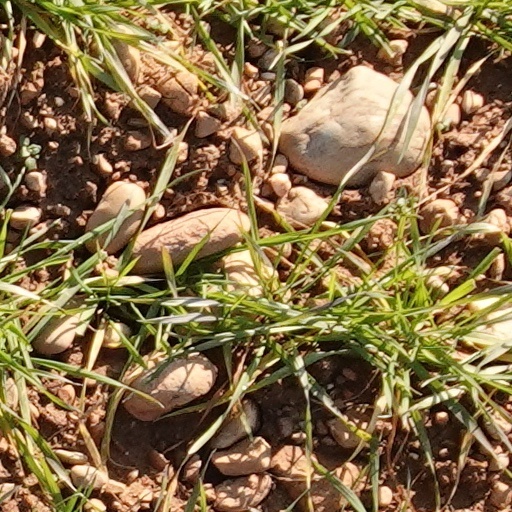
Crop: wheat